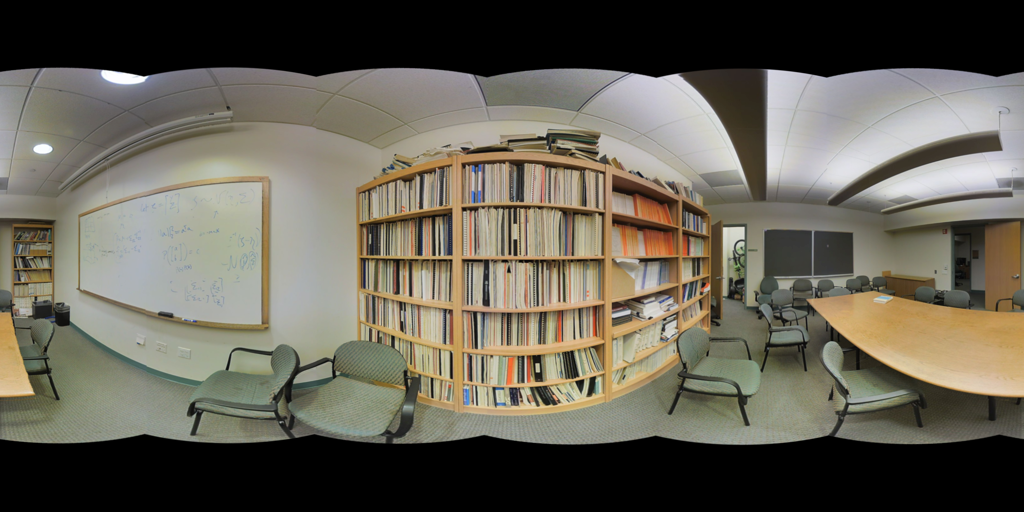
Referred object: the whiteboard on the wall

Referred object: turn slightly right to face the tall wooden bookshelf

Referred object: the chair facing the bookshelf